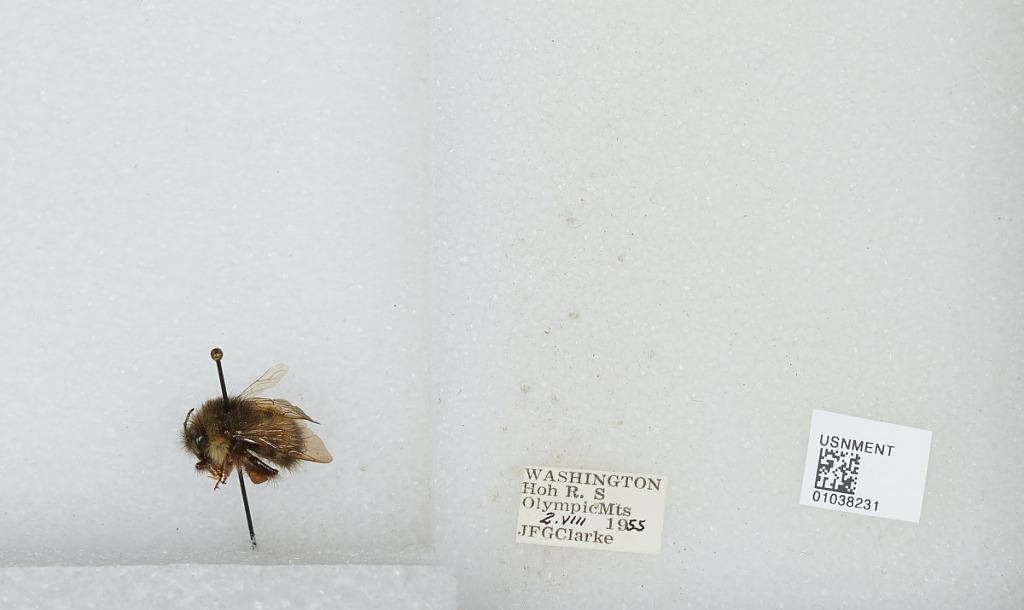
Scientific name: Bombus (Pyrobombus) sitkensis Nylander
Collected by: J. Clarke
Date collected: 1955-8-2
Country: United States
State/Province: Washington
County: Jefferson
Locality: Hoh River, South Olympic Mountains
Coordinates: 47.8564, -123.946